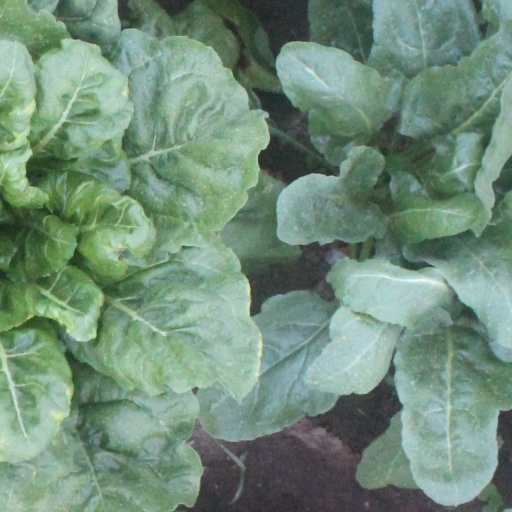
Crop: sugar beet